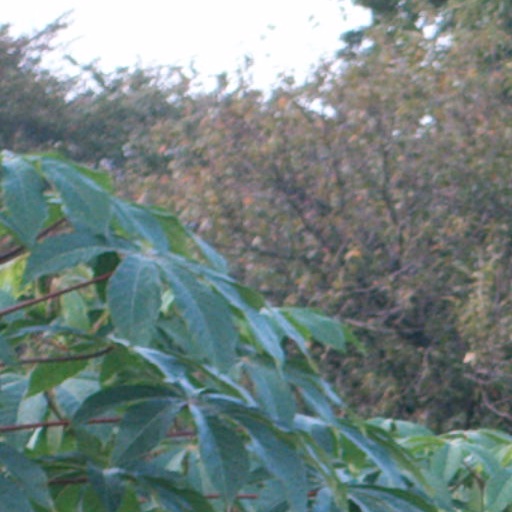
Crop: cassava